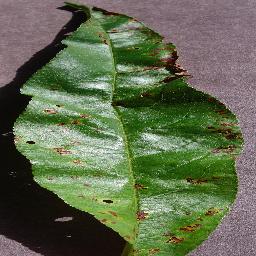
Label: Peach___Bacterial_spot